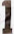
Number: 1